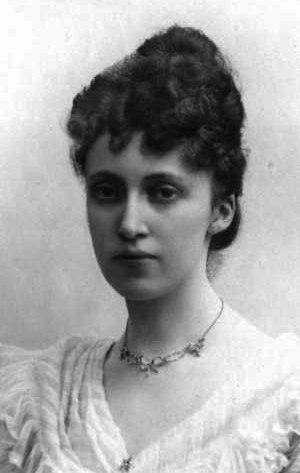
Jeanne von Vietinghoff (1875-1926)
Jeanne Baronne de Vietinghoff, née Jeanne Céline Emma Bricou le 31 décembre 1875 à Schaerbeek, commune de Bruxelles, et morte le 15 juin 1926 à Pully, près de Lausanne est une femme de lettres belge puis suisse, d'expression française. Elle est la mère du peintre Egon von Vietinghoff.